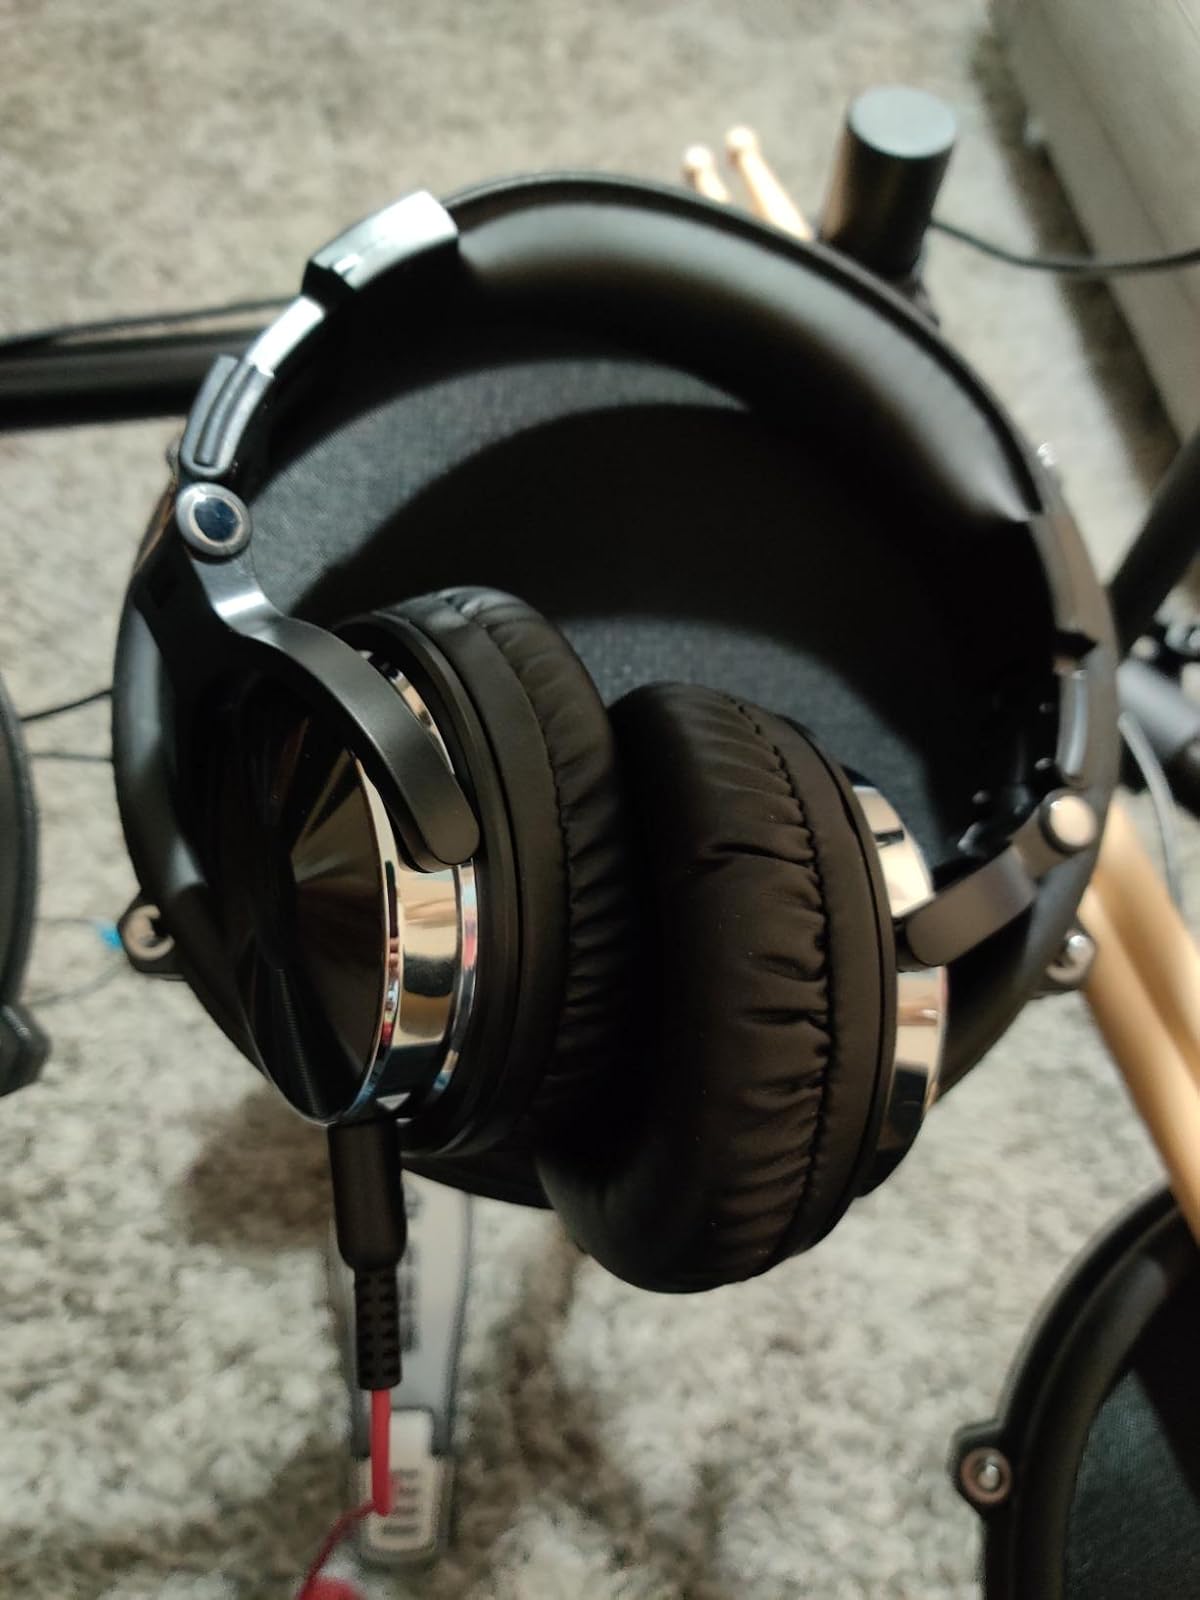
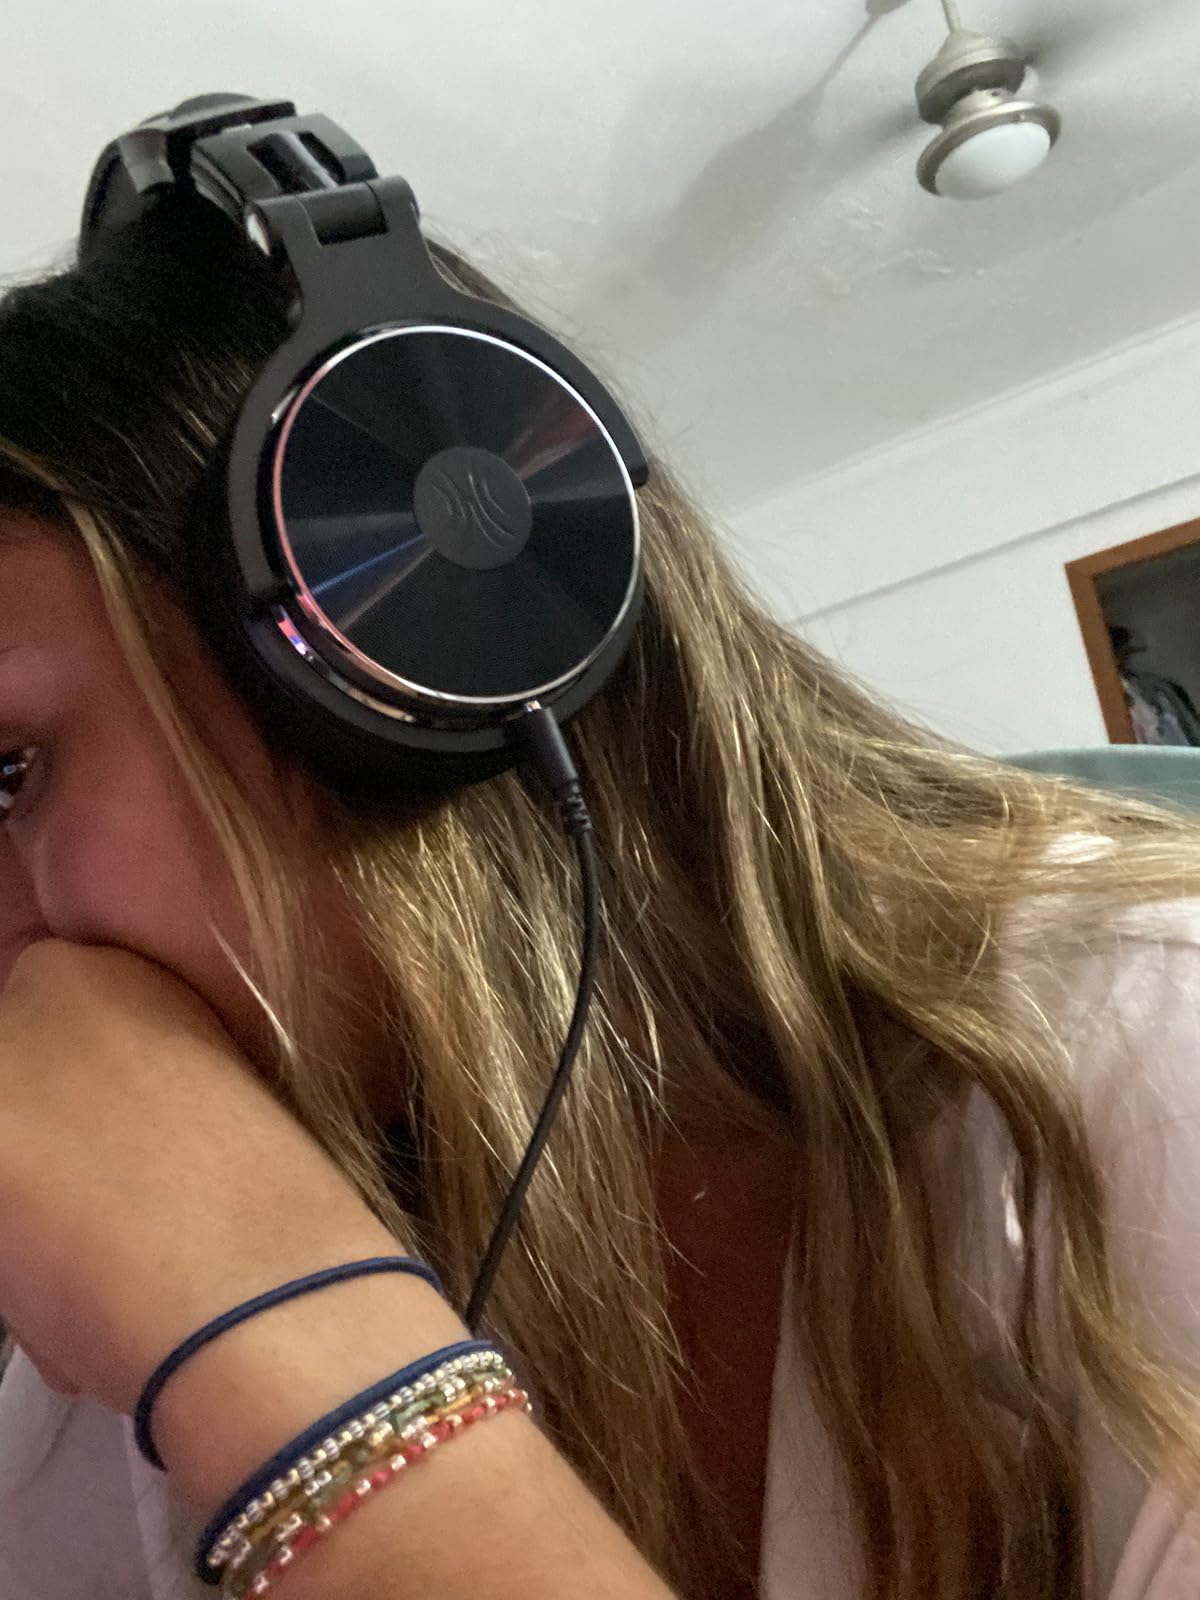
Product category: headphones
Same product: yes